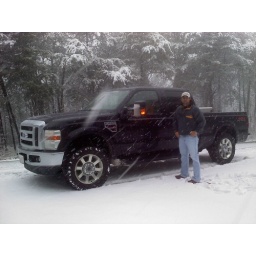
little rock city in sand rock 5 inches